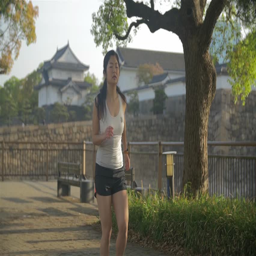
young fitness girl running on the spot warm up before run slow motion